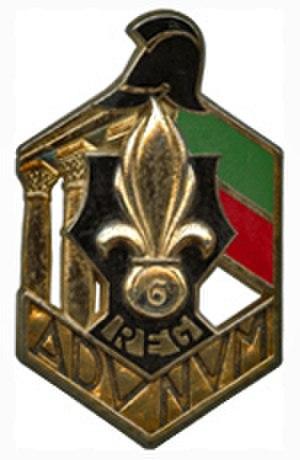
Insigne du 6e régiment étranger du génie type 1
Le 6ᵉ régiment étranger du génie est une unité de la Légion étrangère intégrée à la FAR au sein de la 6ᵉ DLB.
Dès sa formation en 1831, la Légion étrangère se veut bâtisseuse puisque ses bataillons construisent en Afrique du nord routes, casernes et canaux d’irrigation. Plus tard, apparaitront au sein des régiments de Légion des compagnies spécialisées, les CSP, ou compagnies de sapeurs pionniers. C'est avec la guerre d'Indochine que les premières unités autonomes voient le jour. Spécialisées dans l'entretien, la construction ou le transport de matériaux elles forment d'abord des compagnies puis s'étoffent jusqu'à devenir des bataillons. Elles disparaissent avec ce conflit et ne réapparaissent qu'à la fin de la guerre d'Algérie qui voit naître le premier régiment de génie Légion.